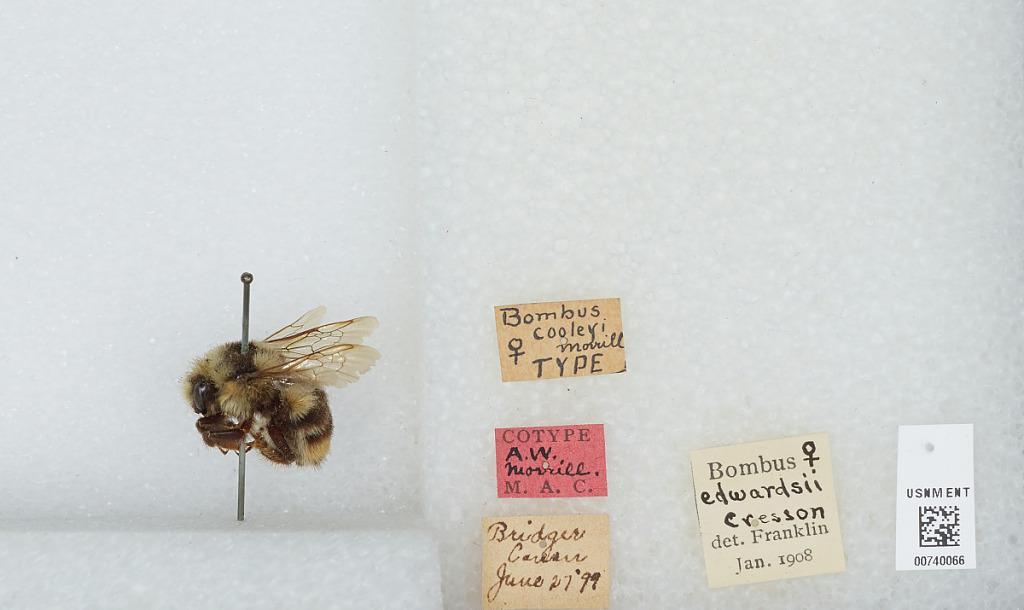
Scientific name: Bombus (Pyrobombus) bifarius Cresson
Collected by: A. Morrill
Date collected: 1899-6-27
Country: United States
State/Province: Montana
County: Carbon
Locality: Bridger
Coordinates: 45.2944, -108.916
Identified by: Franklin